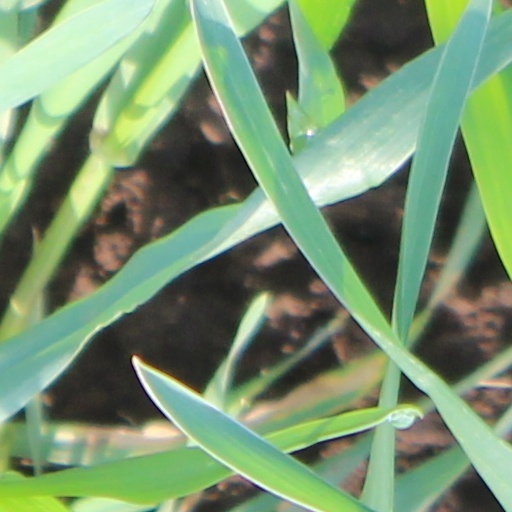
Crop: wheat